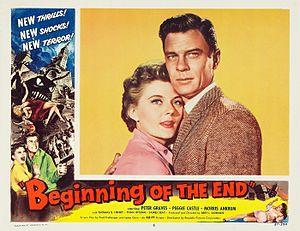
Peggie Castle est une actrice américaine, née Peggy Thomas Blair le 22 décembre 1927 à Appalachia, morte le 11 août 1973 à Los Angeles — Quartier d'Hollywood.